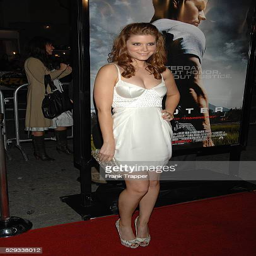
actor arrives at the premiere